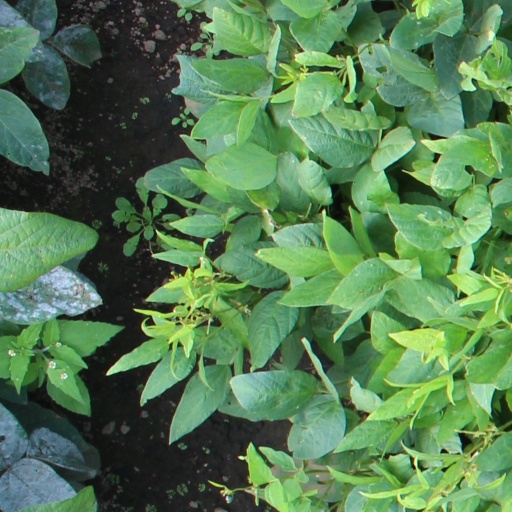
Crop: soybean